Leisure horses

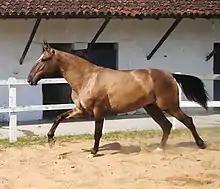
A Campolina horse, a breed widely used for leisure in Brazil

The main criteria for a good leisure horse are a supple, easy-going character, sociability, and the ability to support beginners in horseback riding. The versatility and character of a leisure horse can also be acquired through appropriate training and work. In 2015, the award of a label for pleasure riding in France made it possible to define the qualities required in these horses: a willing and courageous mind, an unemotional character, limbs and hooves of excellent quality, a rather modest size to make it easier to get on and off the saddle and great versatility, unlike sport horses which specialize in a single equestrian discipline.